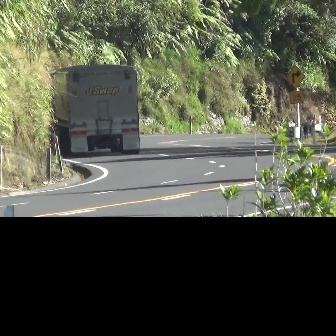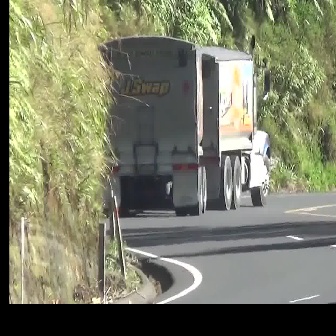
  Please identify the target specified by the bounding box [42,60,140,157] in the first image and locate it in the second image. Return the coordinates in [x_min,y_min,x_max,y_max] format.
Answer: [83,30,271,218]